Rasmus Jensen House

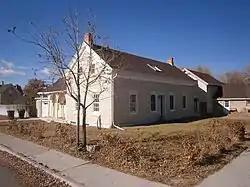

The Rasmus Jensen House, located at 97 E. 100 South in Ephraim, Utah, was built in 1870. It was listed on the National Register of Historic Places in 1983.